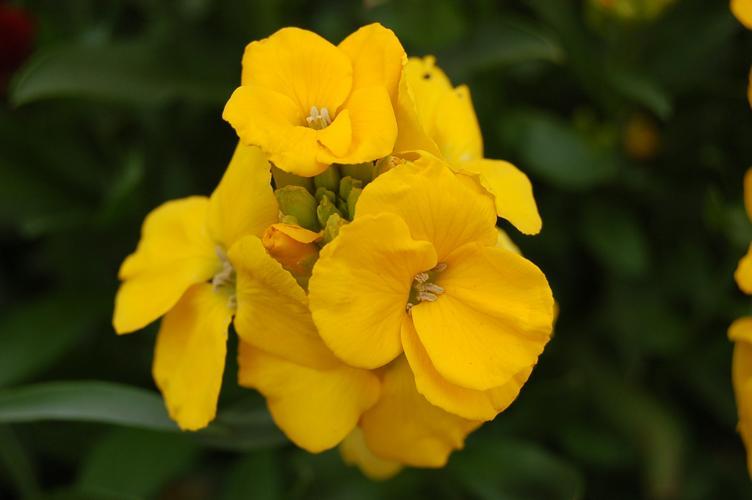
Label: wallflower